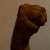
The image shows a hand gesture representing the letter 'M' in Indian Sign Language.